Ricardo Cortez

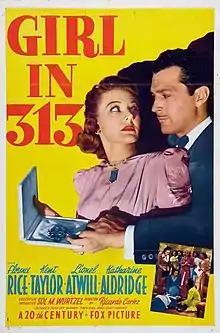
Poster for "Girl in 313" (1940)

Cortez directed seven films for 20th Century Fox from 1938 through 1940, all of them "program pictures made on a shoestring for the express purpose of filling the bottom half of the mandatory double bill ..." His first film as director was "Inside Story", which was assigned to Cortez in the spring of 1938 but was not released until 1939. He also directed "Chasing Danger", "The Escape" (1939), "Heaven with a Barbed Wire Fence" (1939), "City of Chance" (1940), "Free, Blonde and 21" (1940), and "Girl in 313" (1940).